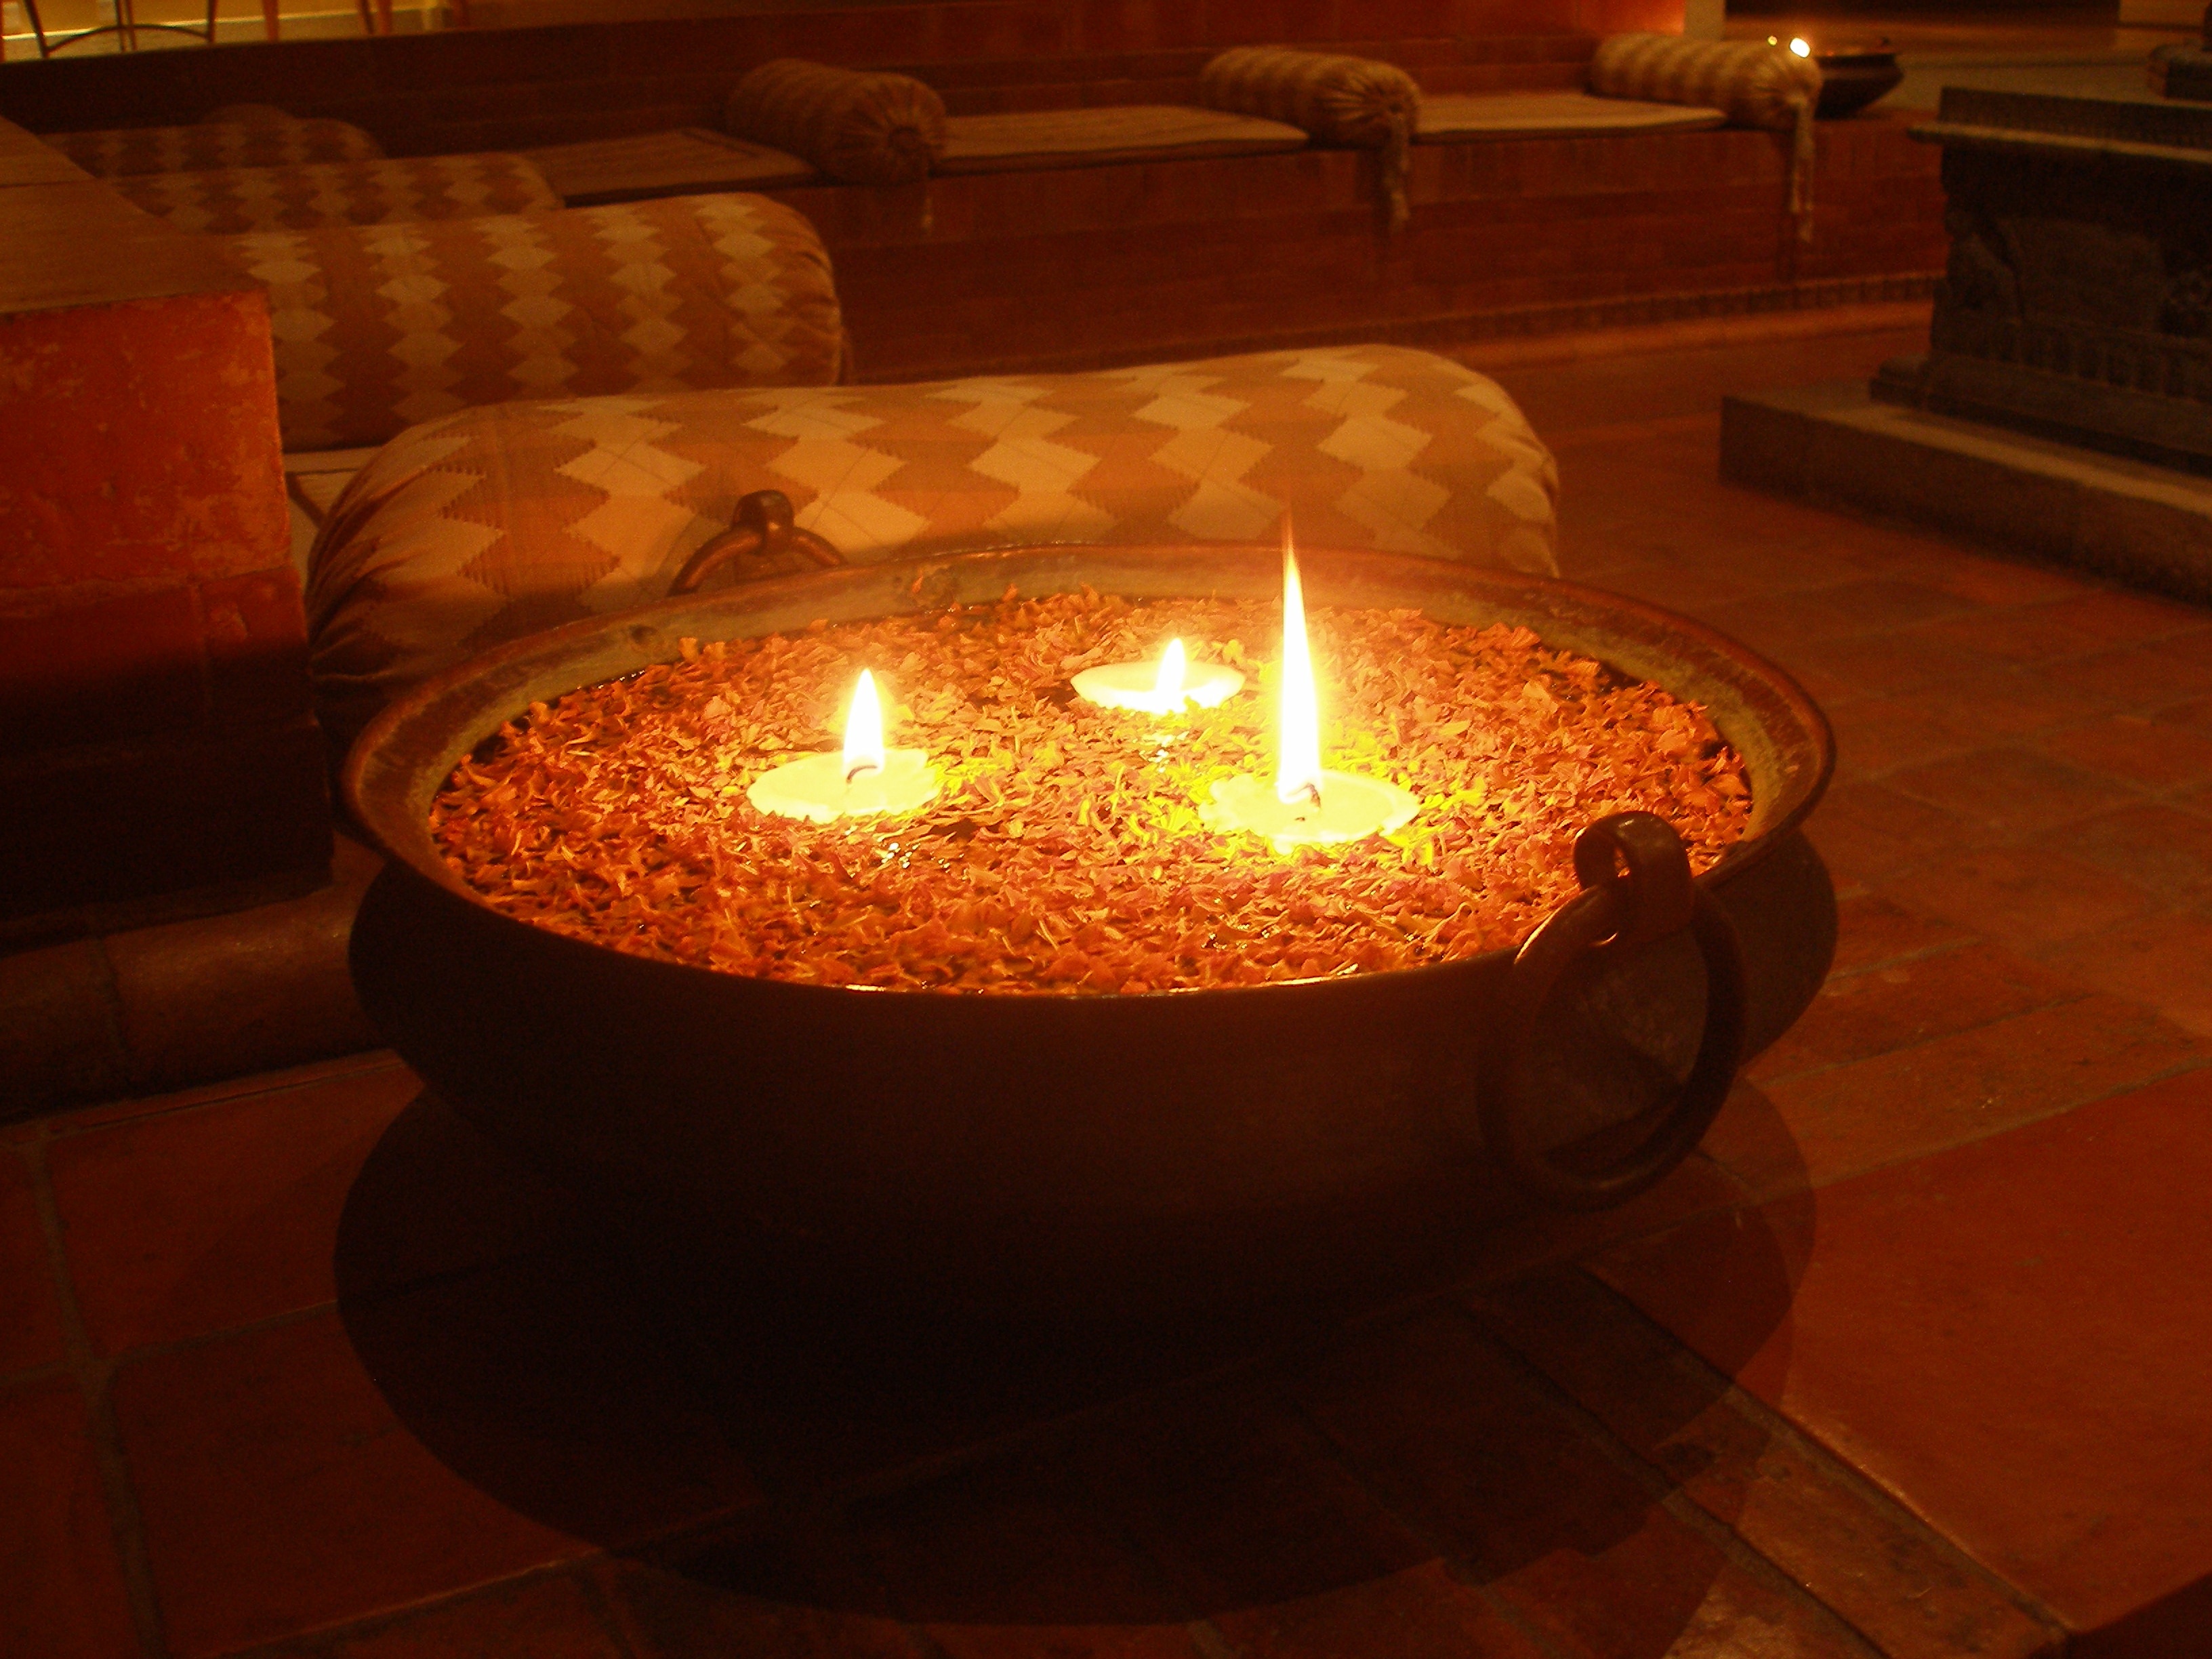
floor, tower, silence, lighting, nepal, meditation, hearth, nirvana